Steeple Grange Light Railway

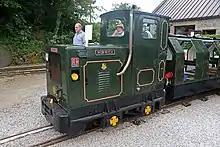
ZM32 at Steeplehouse station

The railway's main locomotive is "Greenbat", a , "trammer" type battery locomotive built by Greenwood and Batley of Leeds. "Greenbat" incorporated a folding cab, to allow the locomotive to fit down small mineshafts. It was ordered by Halesowen Steel Co, who specifically requested the cab be fixed. "Greenbat" has never been underground, working in various steel mills.